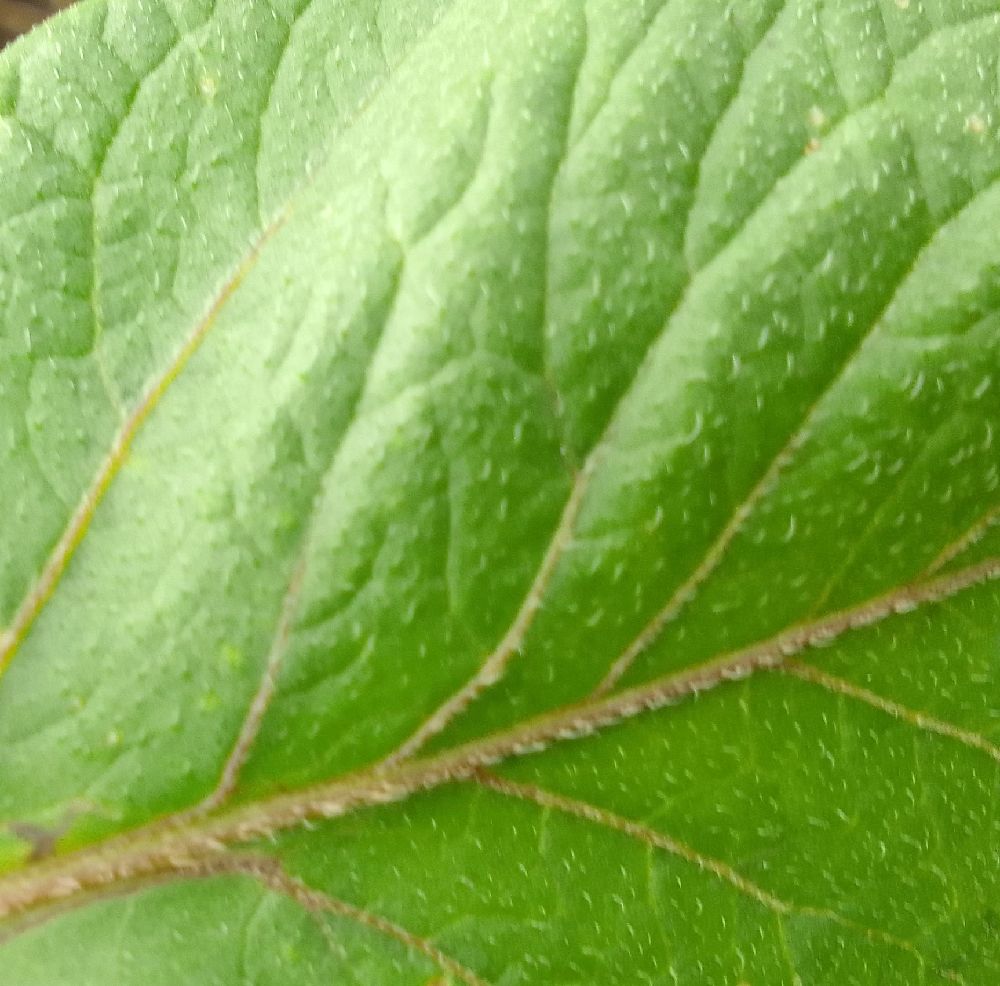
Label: Healthy